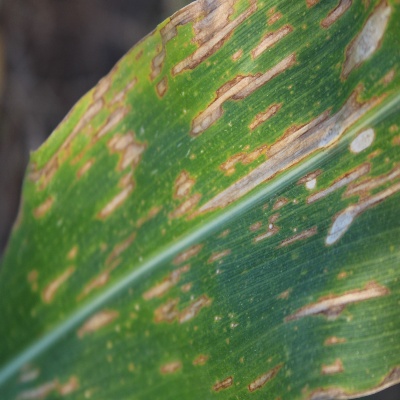
Crop: Maize
Condition: leaf spot